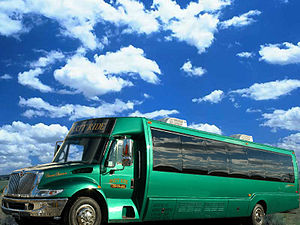
Partybus
Partybus eksteriør
En partybus er et stort motorkøretøj, der som regel har oprindelse i en konventionel bus, men er modificeret og designet til at transportere 10 eller flere mennesker – udelukkende med et mere rekreativt formål, der som regel indebærer en form for fejring, f.eks. fødselsdage eller studenters dimission. Partybusser er som regel ført af buschauffører.